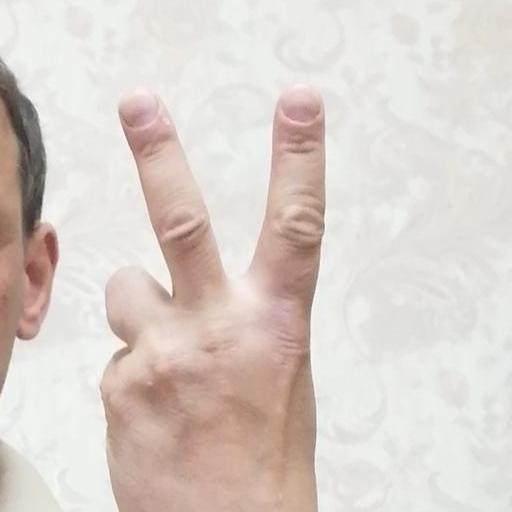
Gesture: peace_inverted